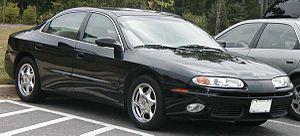
Oldsmobile est une firme automobile américaine fondée en 1897 par Ransom Eli Olds, basée à Lansing dans le Michigan et en activité jusqu'en 2004. Durant ses 107 ans d'existence, Oldsmobile a produit 35,2 millions d'automobiles.